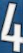
Number: 4